Toli Masjid

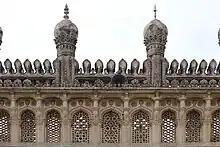
The parapet is adorned with arched windows with jali screens and miniature minarets.

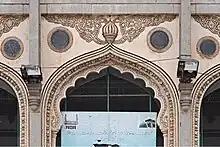
Stucco ornamentation and black basalt medallions above each entrance arch

The Toli Masjid is an example of late Qutb Shahi architecture. Built in the typical Qutb Shahi style, its chief feature is its exuberant decoration, considered a culmination of the decorative tendencies seen in earlier Qutb Shahi mosques.